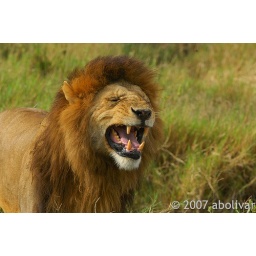
Male lion looking for a female in heat Ngorongoro Conservation Area Tanzania Africa